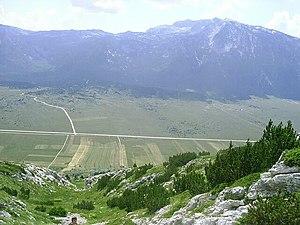
Blidinje est une réserve naturelle ainsi qu'une très petite station de ski, situés entre les montagnes Čvrsnica et Vran en Bosnie-Herzégovine.